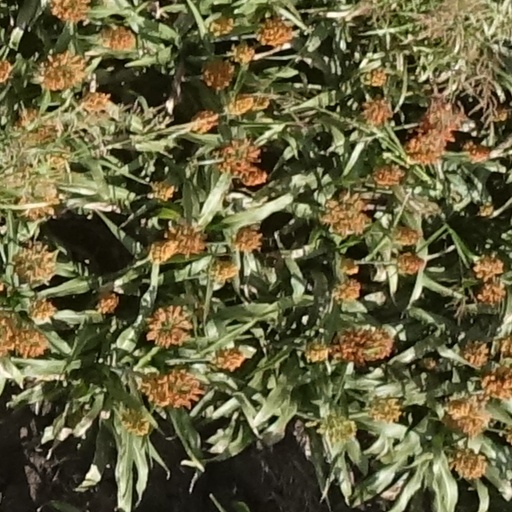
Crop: sorghum